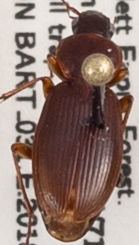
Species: Synuchus impunctatus
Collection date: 2018-09-05
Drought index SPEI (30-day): -0.674
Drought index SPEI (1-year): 0.216
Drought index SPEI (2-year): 0.47